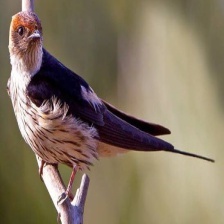
Species: STRIPPED SWALLOW
Scientific name: CECROPIS ABYSSINICA